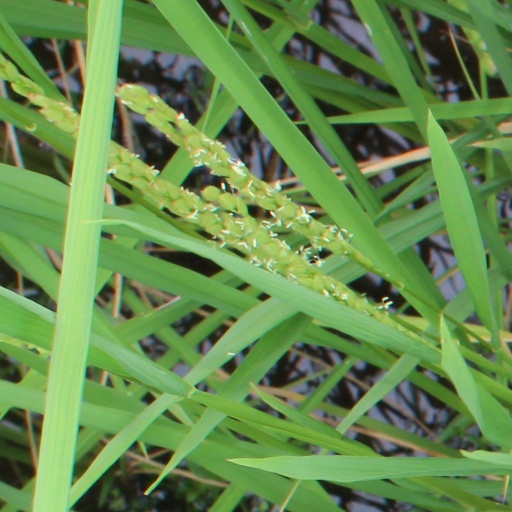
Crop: rice